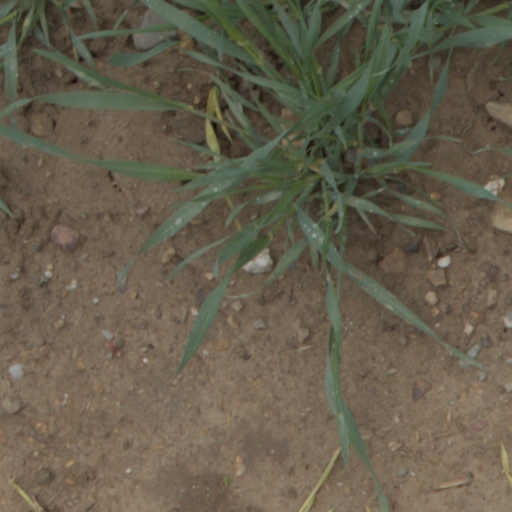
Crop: wheat